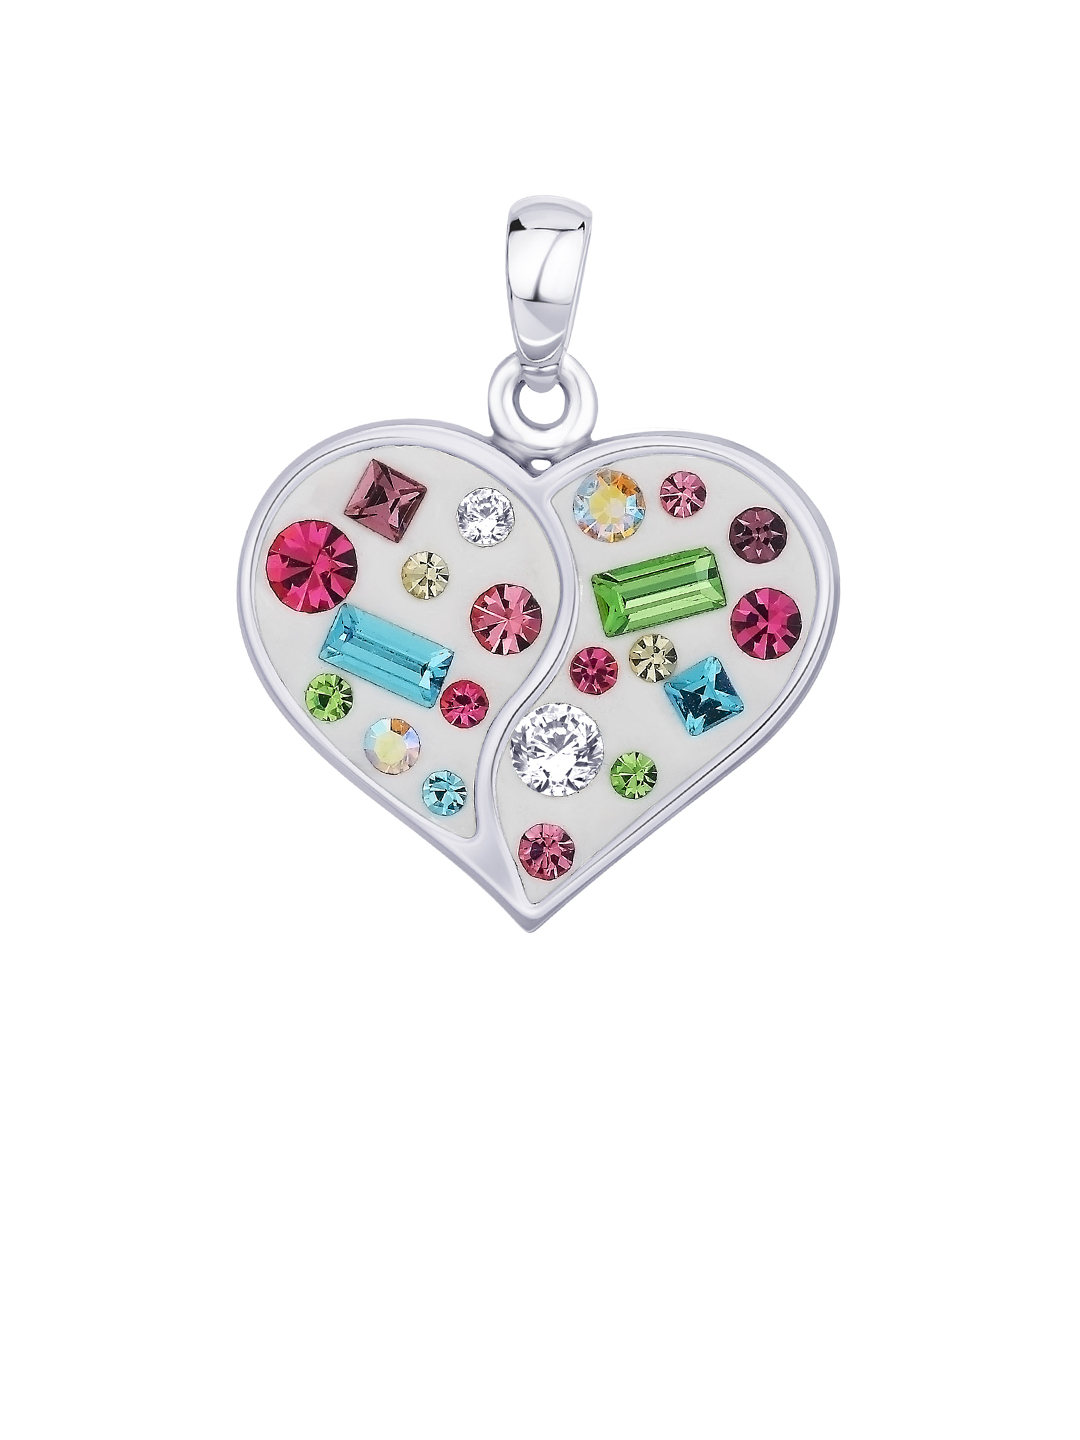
Lucera Women Silver Pendant
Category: Accessories / Jewellery / Pendant
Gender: Women
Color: Silver
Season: Summer 2013
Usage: Casual